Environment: real
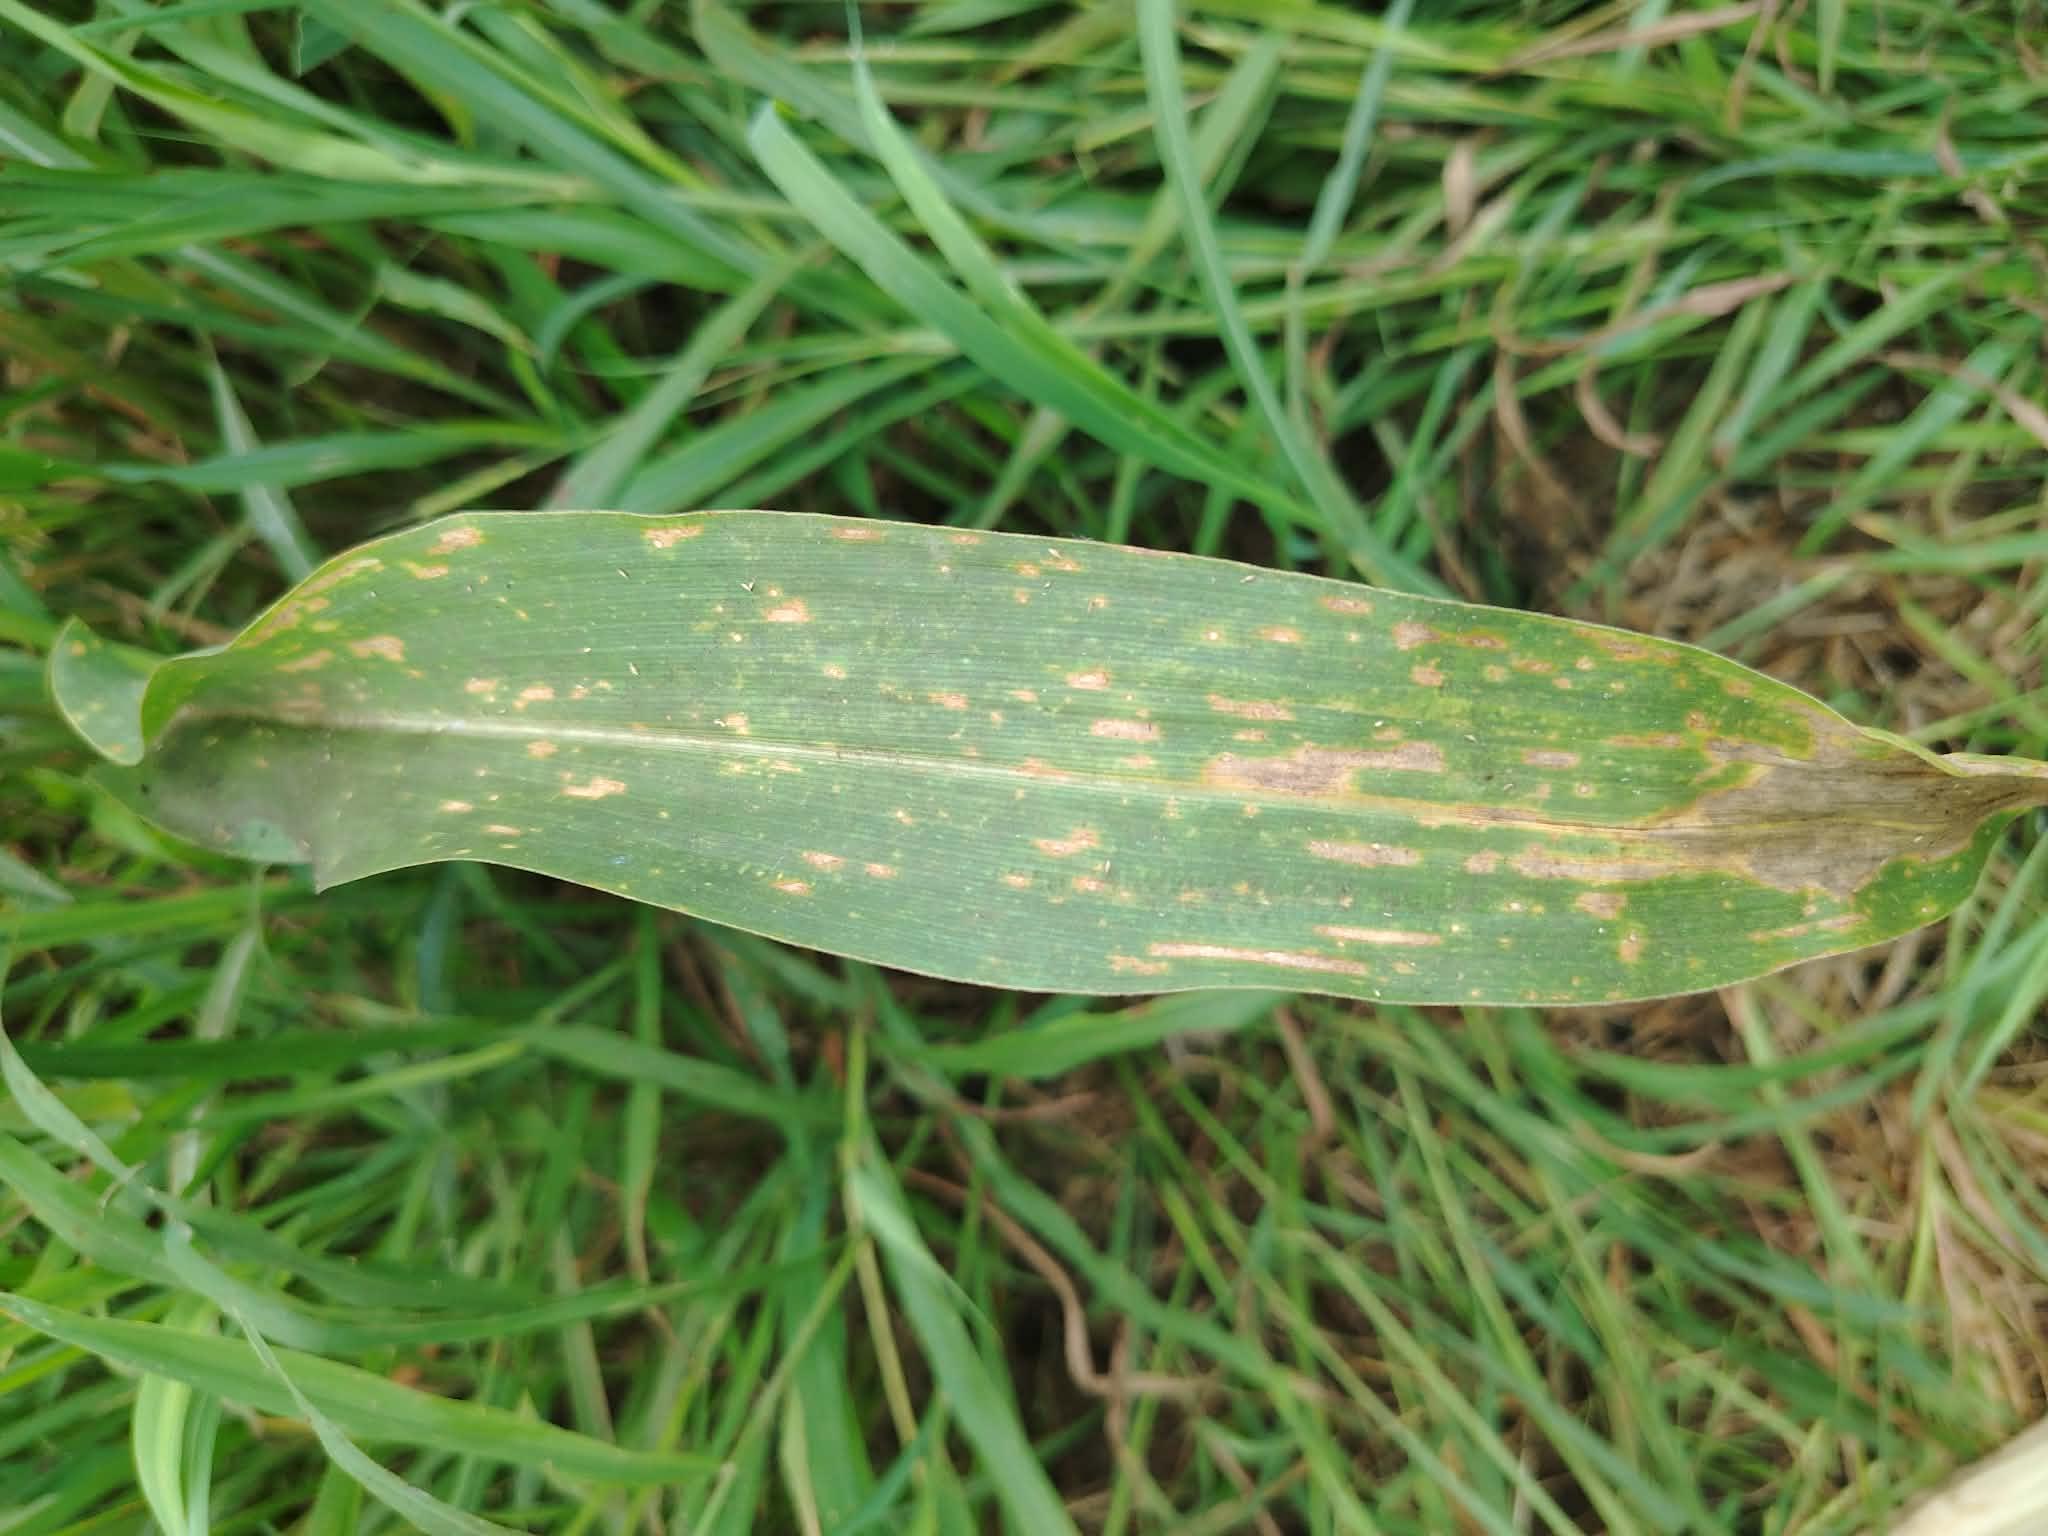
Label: gray_leaf_spot